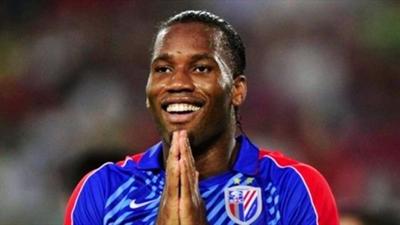
回答: ・・わぁ!みんなすっごい上手!